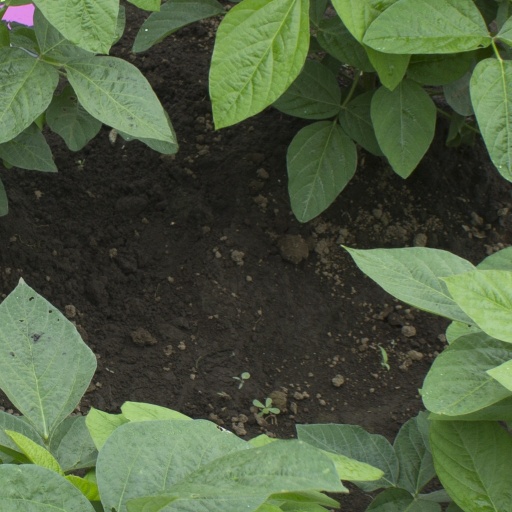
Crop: soybean